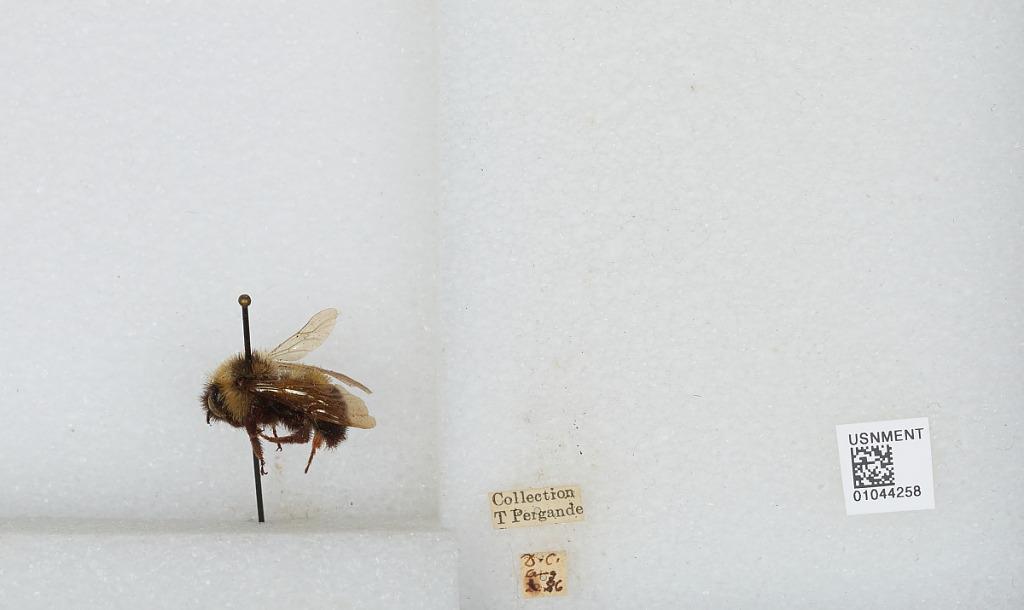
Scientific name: Bombus sp.
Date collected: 1886-8-20
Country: United States
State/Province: District of Columbia
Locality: Washington
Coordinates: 38.9047, -77.0164